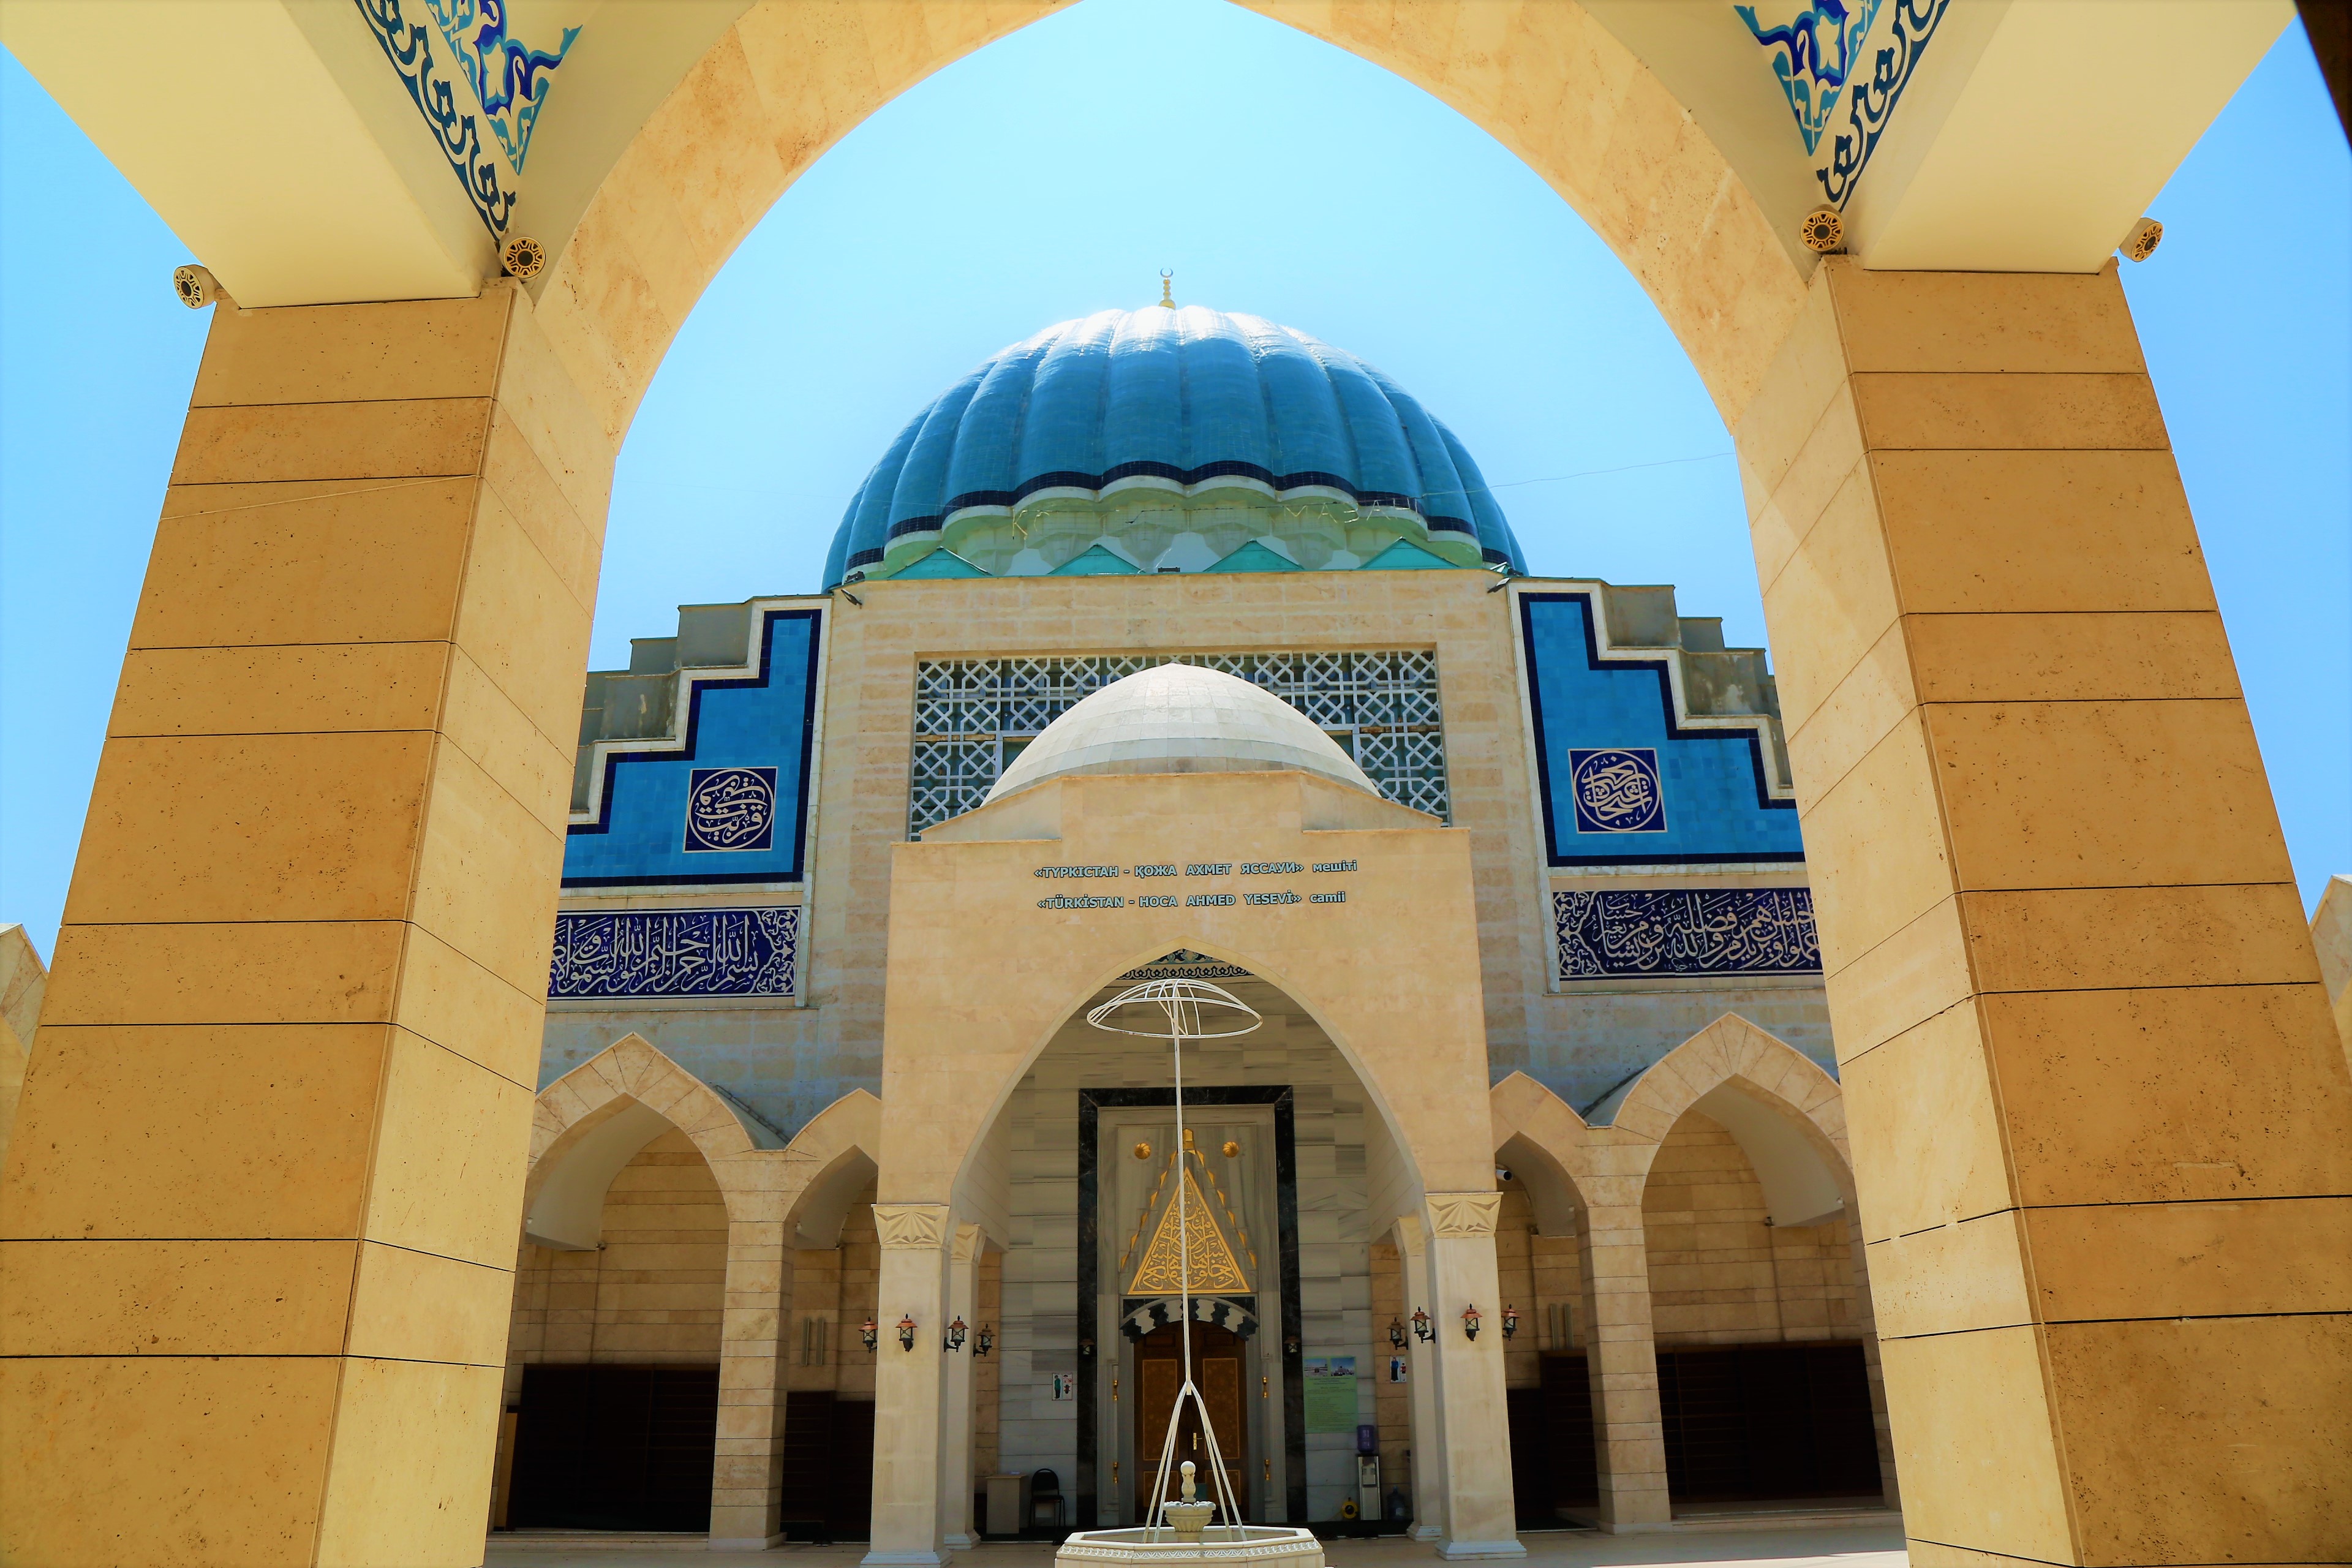
mosque, minaret, dome, religion, islam, art, architecture, beautiful, ornament, building, place of worship, arch, khanqah, holy places, landmark, classical architecture, facade, shrine, arcade, historic site, synagogue, mausoleum, tourist attraction, symmetry, byzantine architecture, tourism, religious institute